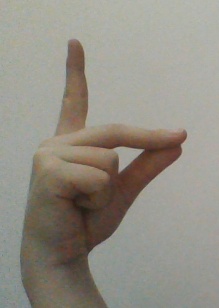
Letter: ta